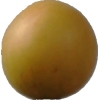
Label: cherry_wax